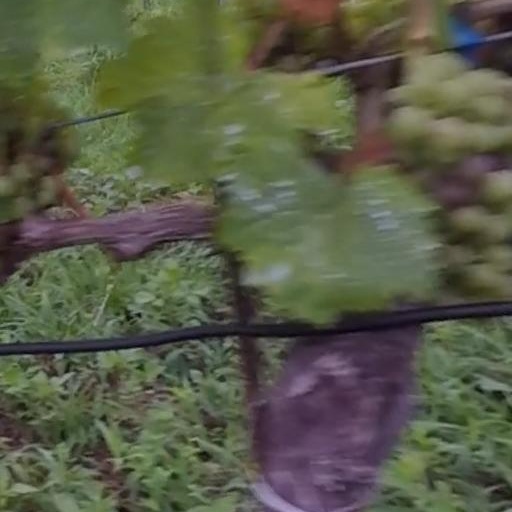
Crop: grape